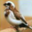
Label: bird